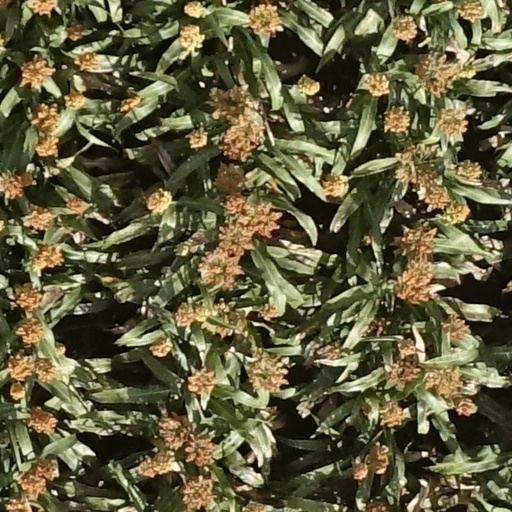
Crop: sorghum